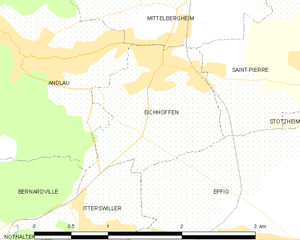
Carte des communes françaises